Jim Coleman (journalist)

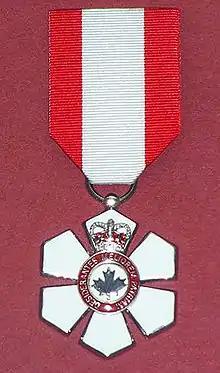
Replica Order of Canada member medal

Coleman retired from Southam Press in 1983, then served as the press secretary for Stampede Park in Calgary for three years starting in 1984.